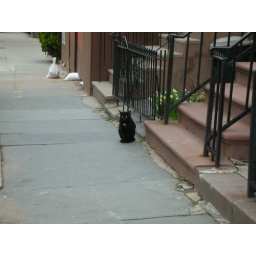
Black cat in front of my new office